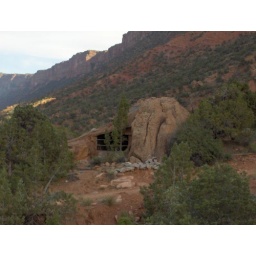
the weird rock &amp;quot;house&amp;quot; across the road from the house we stayed in